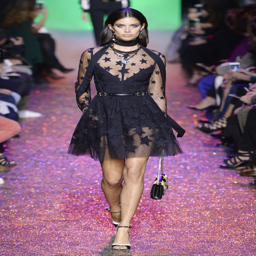
it had been styled with a scarf on runway .